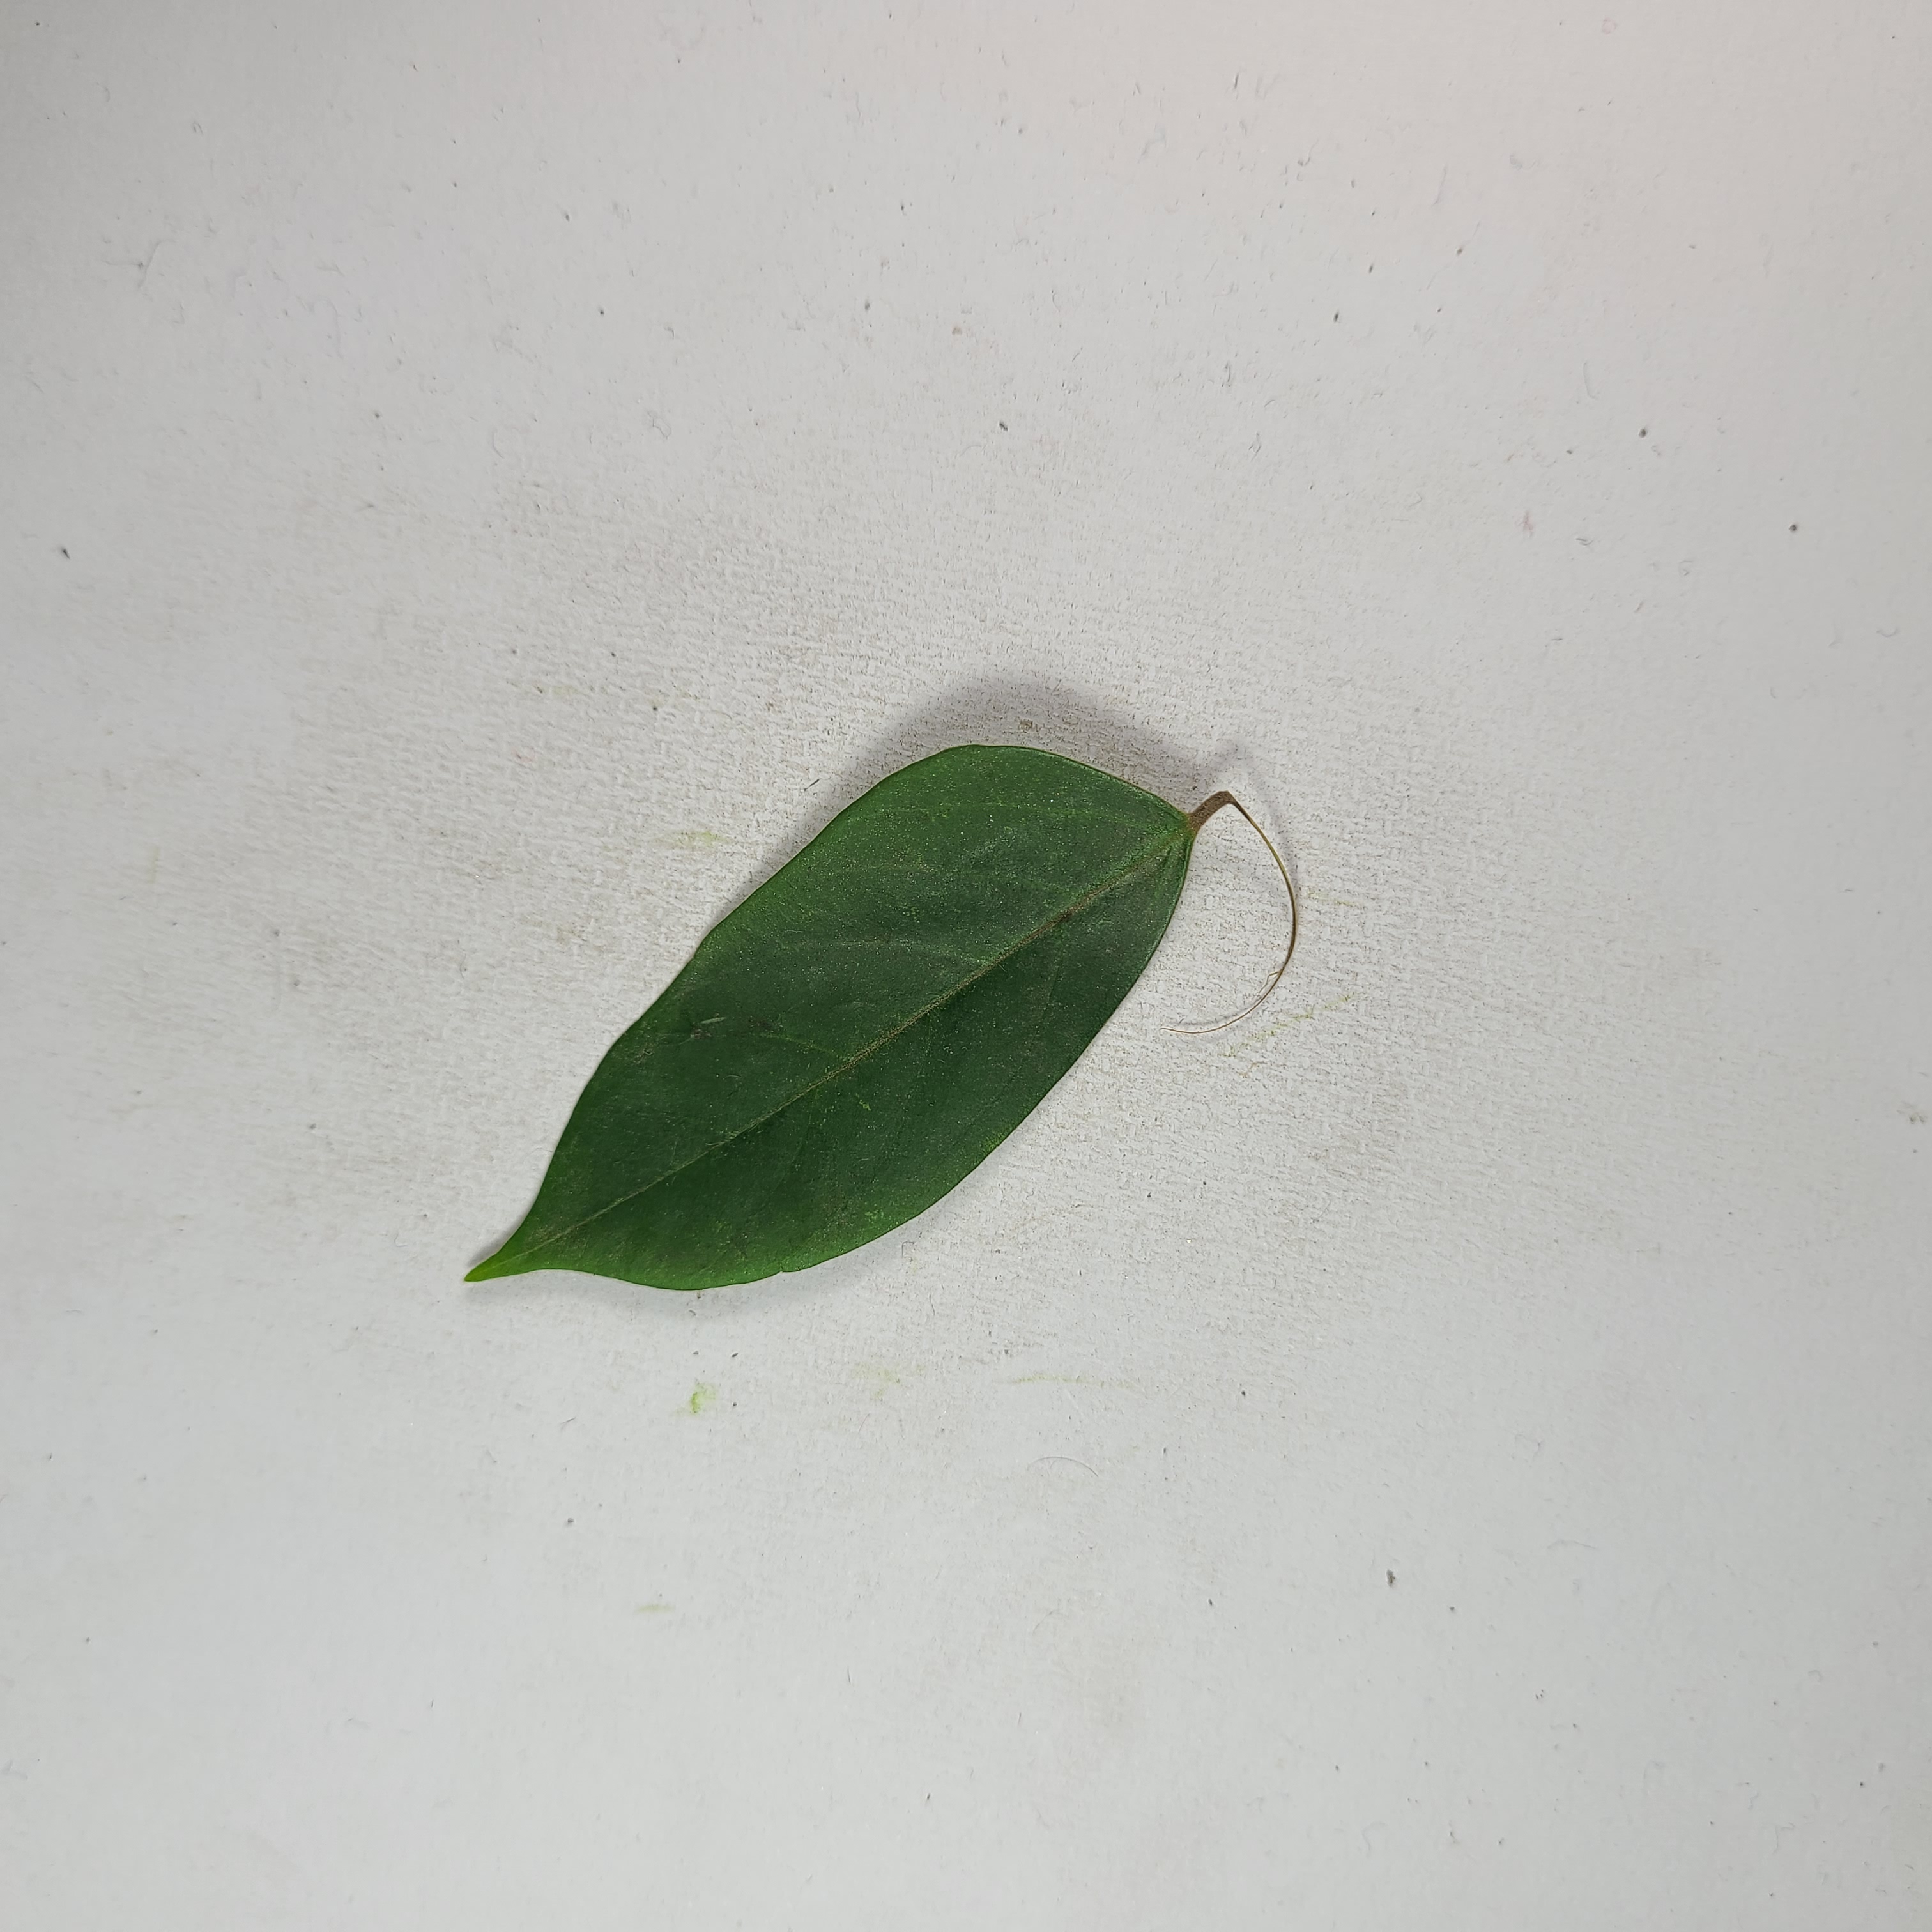
Label: Healthy Leaves